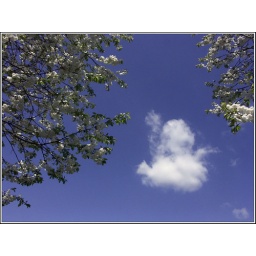
A lonely clouds floats between two flowering cherry trees at Coychurch Crematorium in South Wales.